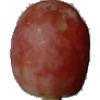
Label: Grape Pink 1